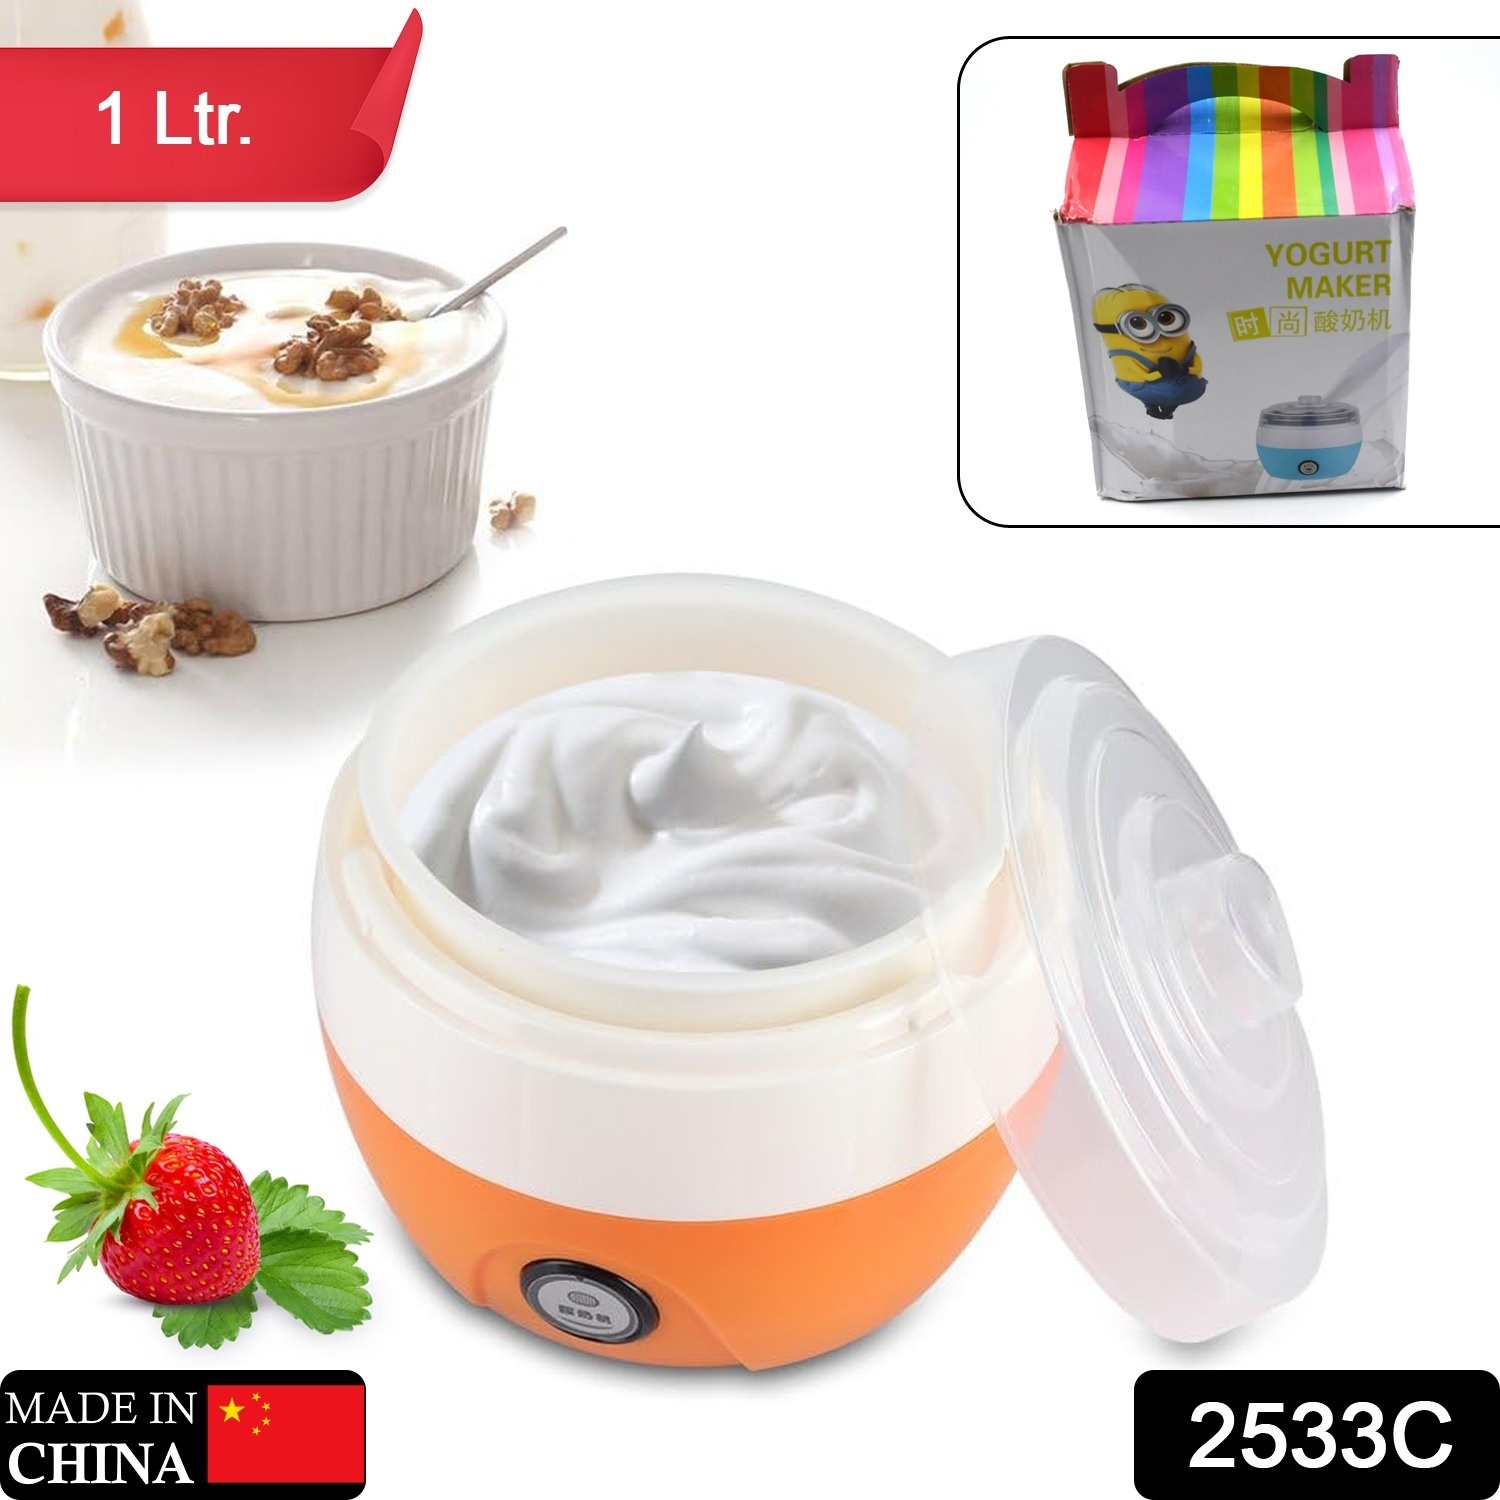
2533c Electronic Yogurt Maker Automatic Yogurt Maker Machine 1l Yoghurt Diy Tool Plastic Container For Home Use
Effortless Homemade Goodness Elevate your kitchen experience and delight in the taste of fresh, homemade yogurt with the TRENDBUY Automatic Yogurt Maker. This innovative appliance transforms ordinary ingredients into creamy, delicious yogurt with remarkable ease. Say farewell to store-bought options and embrace the satisfaction of crafting your own custom-made perfection. Smart & Simple Operation Designed for ultimate convenience, our electronic yogurt maker features a straightforward process. Simply combine your preferred milk and starter, then let the intelligent machine do all the work. In just 6 to 8 hours , you'll have a wholesome batch of nutritious yogurt ready to savor, making healthy eating effortlessly accessible. Ideal Capacity for Families Crafted with your lifestyle in mind, this efficient unit produces approximately 1 liter of fresh yogurt in a single cycle. It's the perfect quantity for 2-3 people, ensuring you always have enough for a nutritious breakfast, a healthy snack, or a delightful dessert to share with your loved ones. Premium Quality & Safety Assured Your health and peace of mind are paramount. The inner container of this yogurt maker is constructed from high-quality, food-grade plastic , guaranteeing a safe and hygienic environment for your homemade dairy creations. TRENDBUY is dedicated to providing reliable and safe kitchen solutions for every home. Discover the Joy of DIY Yoghurt Unleash your culinary creativity and experiment with an endless array of flavors, fruits, and toppings. Making your own yogurt at home is not only a cost-effective choice but also empowers you to control every ingredient, ensuring a truly healthy and personalized treat for yourself and your family.
Brand: Wukusy
Category: Home & Garden > Kitchen & Dining > Kitchen Appliances > Yogurt Makers